Dante Panzeri

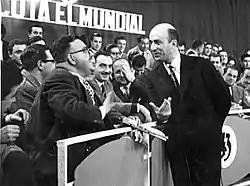
Panzeri in a TV studio, during a discussion on the 1978 World Cup

In 1967, Panzeri's first book, "Fútbol: Dinámica de lo Impensado", was published. The title expressed the idea that beyond the tactics and strategy planned by a coach, it was the player who decided on the field. In "Dinámica de lo Impensado" Panzeri expressed his preference for the "pure talent" of the Argentine footballer, showing also his concern about the loss of the sport as a simple game and the establishment of an industry around it.